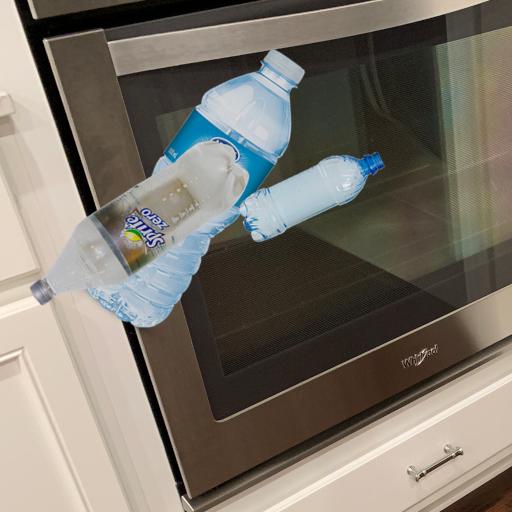
Label: bottles